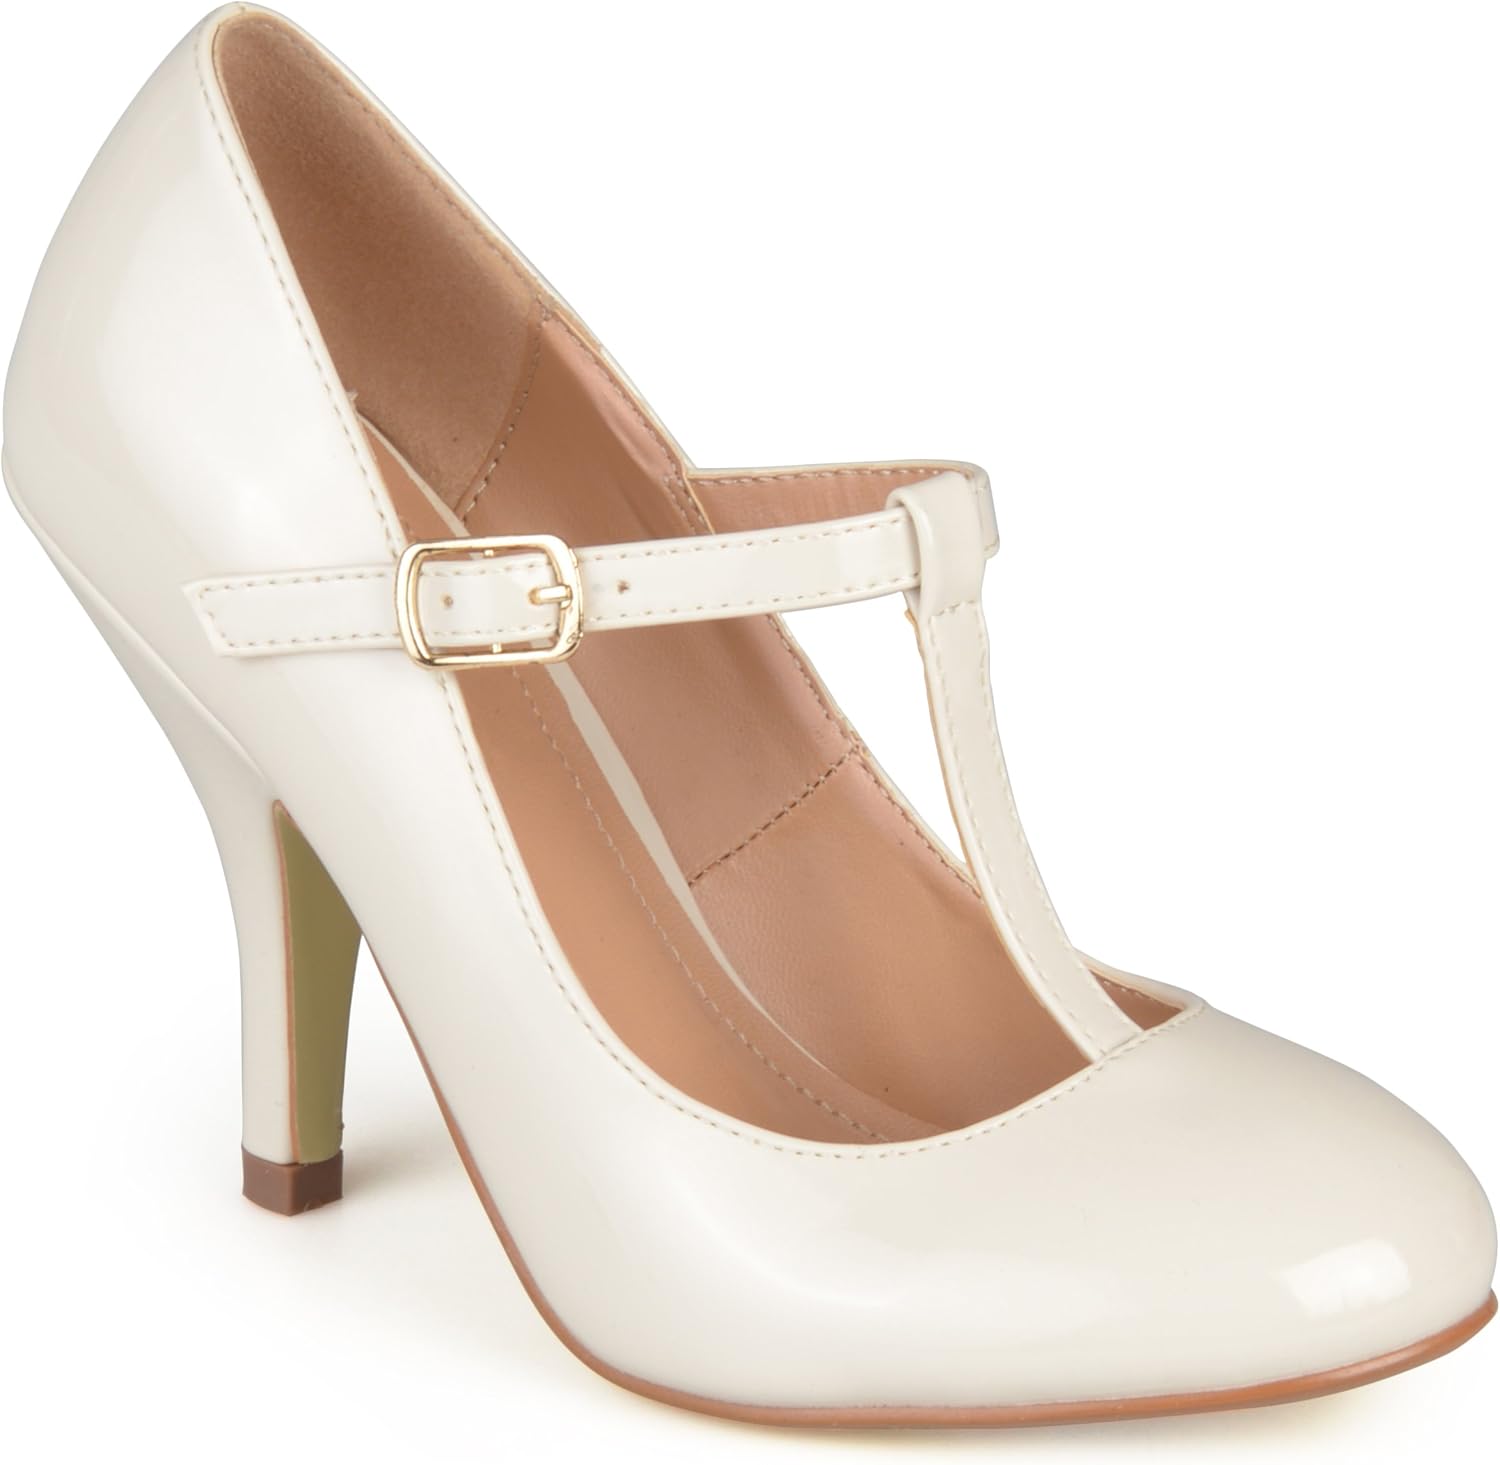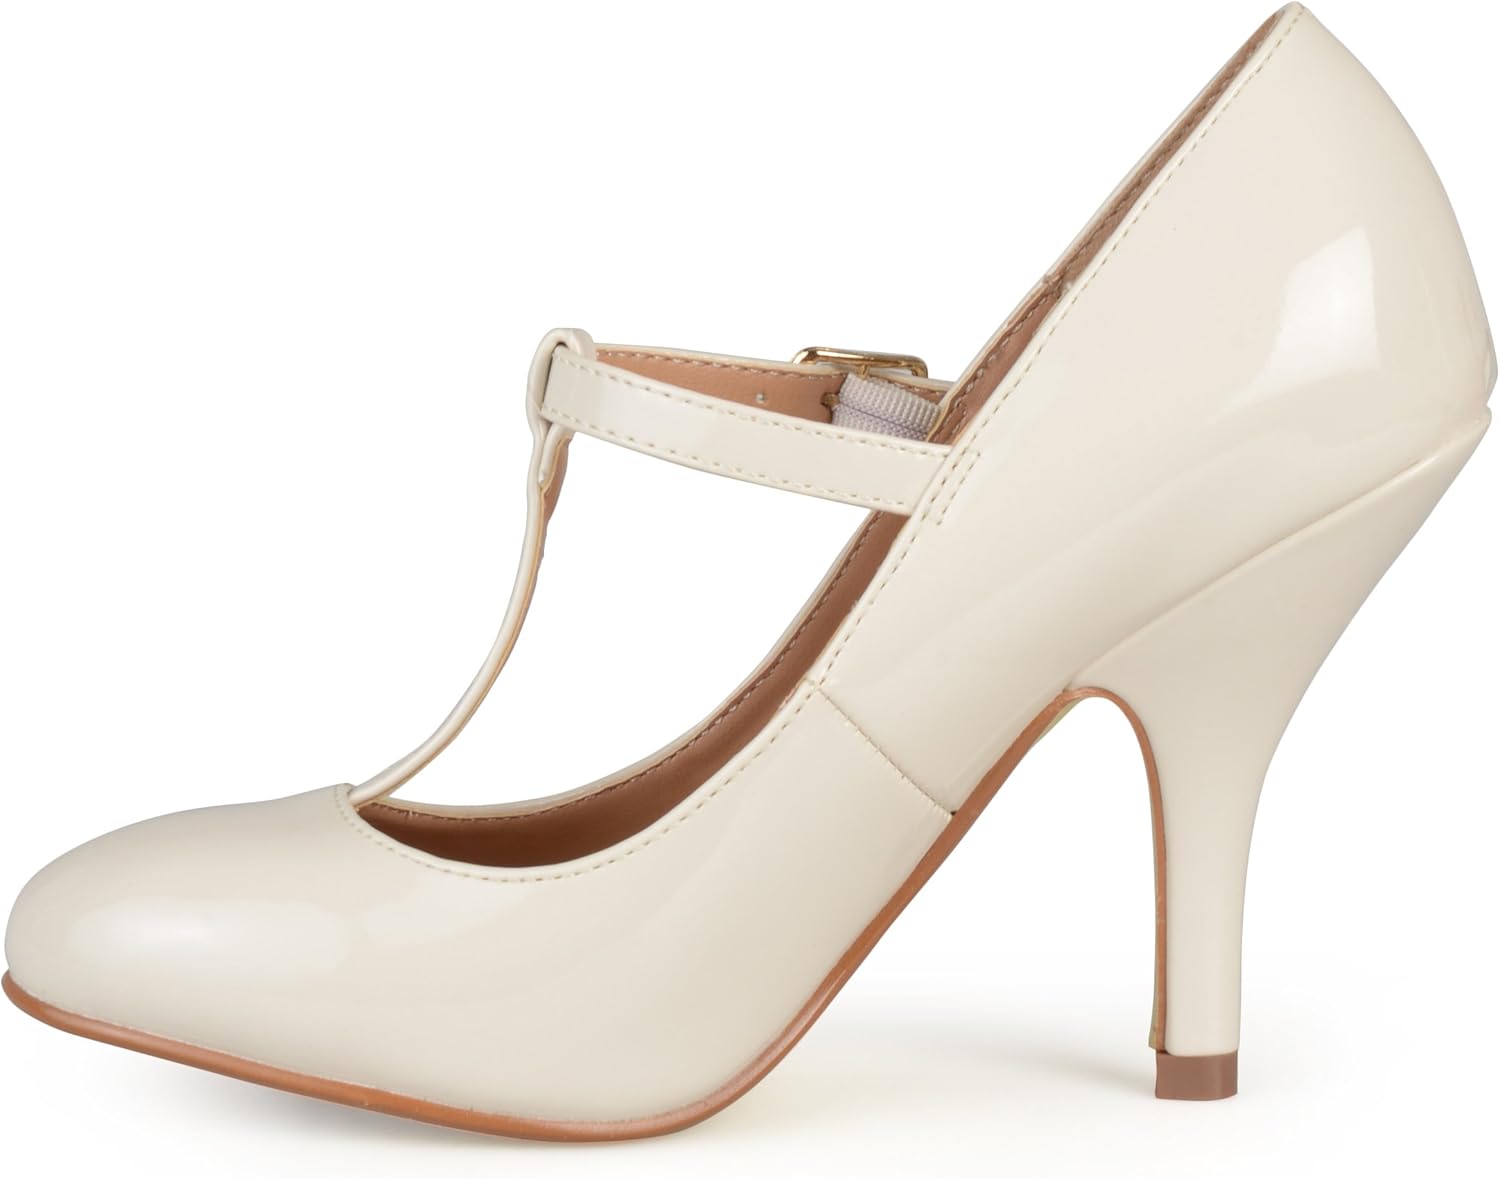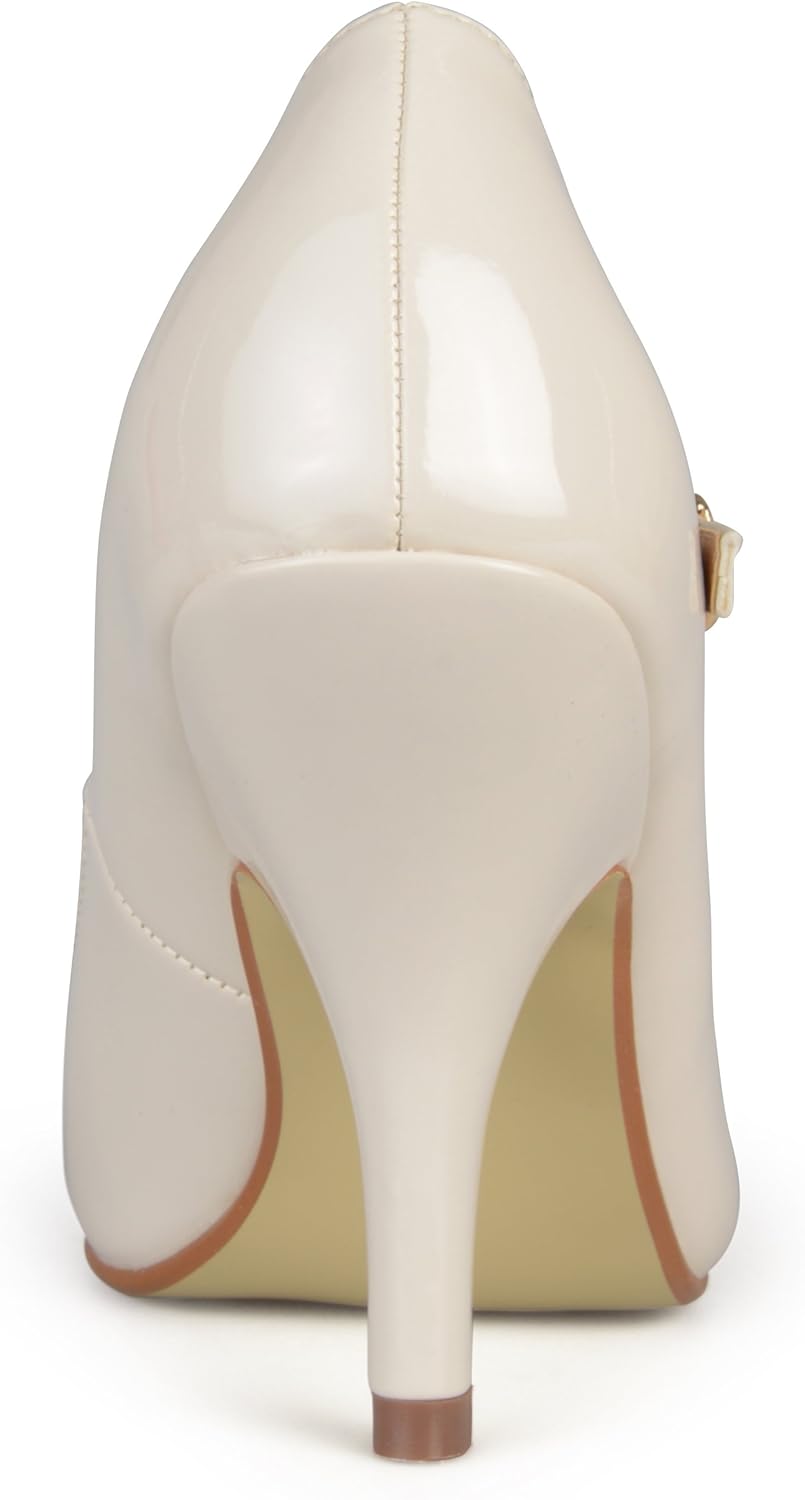
Journee Collection Womens Peep Toe T-Strap Platform Pumps
Category: AMAZON FASHION
If you’ve been looking for a pair of shoes that will give you the confidence you need to be yourself, then you’ve come to the right place. Every designer shoe in our collection of pumps will make you feel pretty, no matter where you’re going. Wear your new shoes to your next get-together with friends or for added comfort when lounging around the house on your day off. At Journee Collection, our goal is to bring you high-quality, comfy shoes that you’ll love. Each pair of slip-on, buckle, or tie-up shoes is made from the best materials available. Whether your shoe is made of faux suede, faux leather, faux nubuck, satin, or another material, you can be sure that it has quality that’s meant to last. We offer our fabulous pumps in a variety of fun color and size options to make sure that you get the shoe that’s right for you. Great for women and older girls who want to look classy and confident. Get your new favorite pair of shoes today!
Features: Faux leather | Imported | Rubber sole | Platform measures approximately .25" | ♥ Upper Material: Faux Leather ♥ Toe Style: Round ♥ Heel Height/Type: 4 1/4-in Stiletto ♥ Closure Type: Buckle ♥ Shoe Width: Medium ♥ Footbed: Padded | QUALITY HIGH HEELS: Every women’s shoe in our collection of pumps at Journee Collection is made of the finest materials available. Whether they’re made of faux suede, faux leather, faux nubuck, satin, or any other classic material, you can be sure that our classy shoes won’t fall apart like many other shoes on the market. | CHIC PUMPS FOR ANY OCCASION: Whether you’re going out with your girlfriends for a night on the town, heading to work, or running errands, you’ll love the comfortable, lightweight feel that our fancy pumps provide. They go great with casual jeans and a cute tee or something a little more formal, like a sexy dress, a romper, or another fashionable outfit. | STYLES FOR LADIES: Our collection of pumps includes shoes that are meant to optimize comfort and style. If you love closed- or open-toe stilettos, chunky heels, kitten heels, low wedges, t-straps or ankle-strap sandals, pointed-toe pumps, booties, oxfords, mary janes, and other classic looks, then you’ve come to the right place. Many of our shoes feature padded soles for comfort and durability. | JOURNEE COLLECTION SHOES: At Journee Collection, we believe that wearing the right shoes can change your entire day. Wearing eye-catching shoes can make any woman feel confident and empowered. Who doesn’t want to feel that way? We make every pair of shoes with you in mind. Go for simply elegant or crazy cool with our stylish collection of pumps. You will feel the difference.